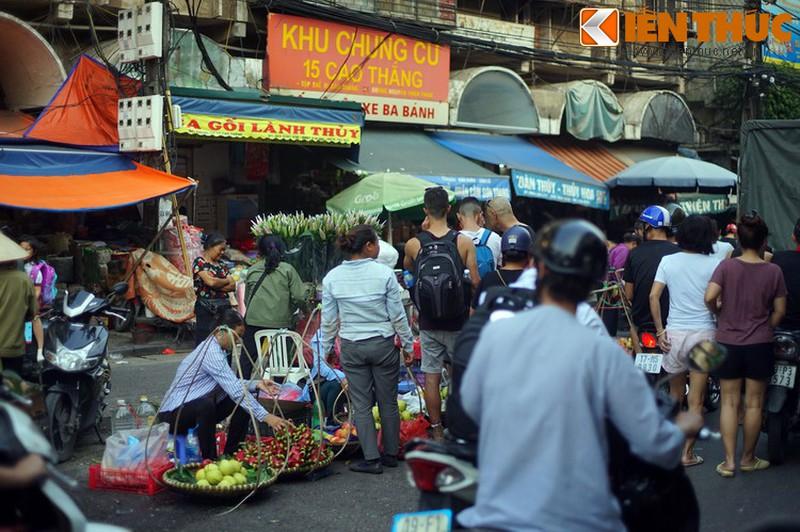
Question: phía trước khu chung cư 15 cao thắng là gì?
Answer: là một khu chợ